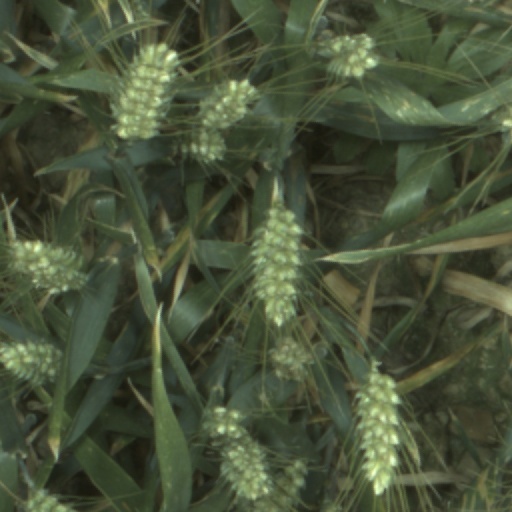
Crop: wheat